Conostylis misera

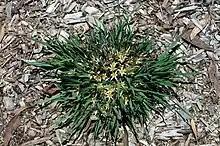
Habit

Conostylis misera, commonly known as grass conostylis, is a prostrate, rhizomatous, tufted perennial, grass-like plant or herb in the family Haemodoraceae, and is endemic to the south-west of Western Australia. It has flat leaves and bright yellow flowers usually arranged singly on a short flowering stem.